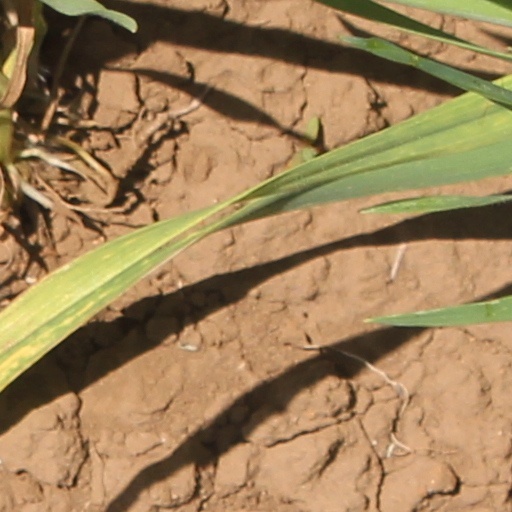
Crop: wheat